Coco Gauff

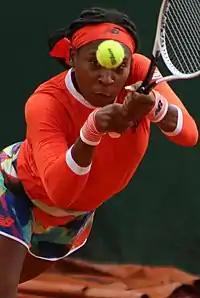
Gauff at the 2021 French Open

Starting the year ranked No. 48, in the Abu Dhabi Open, she beat Norwegian Ulrikke Eikeri before falling in the next round to Maria Sakkari. At the Australian Open, in singles, Gauff again beat Teichmann in the first round, but fell in the round of 64 to the fifth-seeded Elina Svitolina, in straight sets. In doubles, she and McNally failed to Demi Schuurs and Nicole Melichar in the quarterfinals.